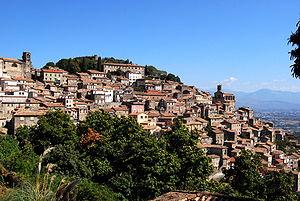
Patrica est une commune italienne de la province de Frosinone dans la région du Latium en Italie.